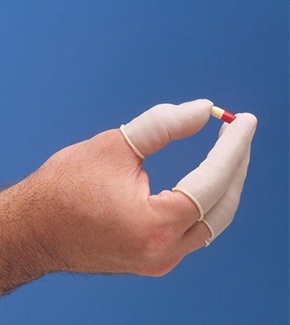
Finger Cot 2-3/4 Inch Length Powder Free Nitrile NonSterile
Finger Cot 2-3/4 Inch Length Powder-Free Nitrile Non-Sterile Our Finger Cot, measuring 2-3/4 inches in length, offers a versatile and durable solution for hand protection. Made from high-quality nitrile, it ensures a secure fit and comfort while providing excellent resistance to punctures, tears, and chemicals. This powder-free design is perfect for individuals with sensitive skin or those seeking a non-irritating alternative. Features: Rolled Edge: Easy to wear and secure, the rolled edge provides a snug fit and prevents slipping. Anti-Static: Ideal for sensitive tasks, this finger cot helps reduce static buildup, making it perfect for electronics handling and precision work. Powder-Free: A hypoallergenic choice that prevents skin irritation, offering a safe and comfortable option for extended use. Non-Sterile: Suitable for a wide range of general-purpose applications where sterility is not required. Perfect for healthcare professionals, technicians, and crafters, this finger cot is a reliable tool for maintaining hygiene and protecting fingers during a variety of tasks.
Brand: Fisher Scientific
Category: Business & Industrial > Medical > Medical Supplies > Finger Cots